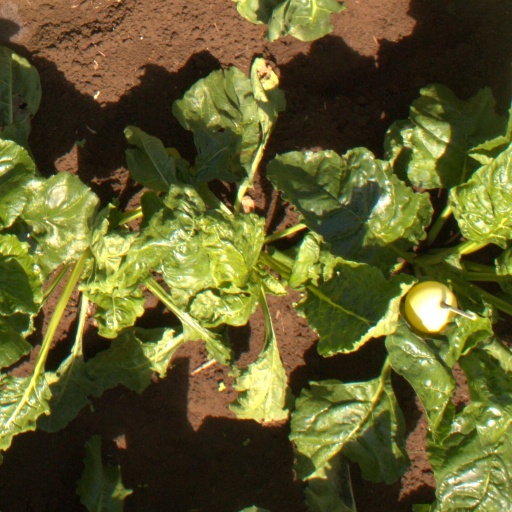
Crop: sugar beet